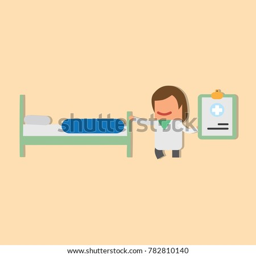
doctor with a hospital bed and a medical document , vector illustration design .